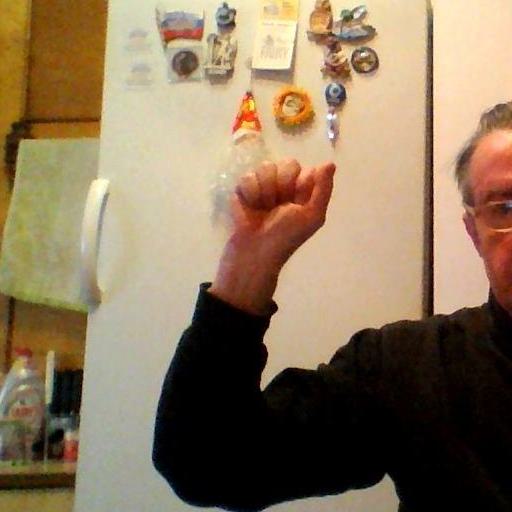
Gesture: fist